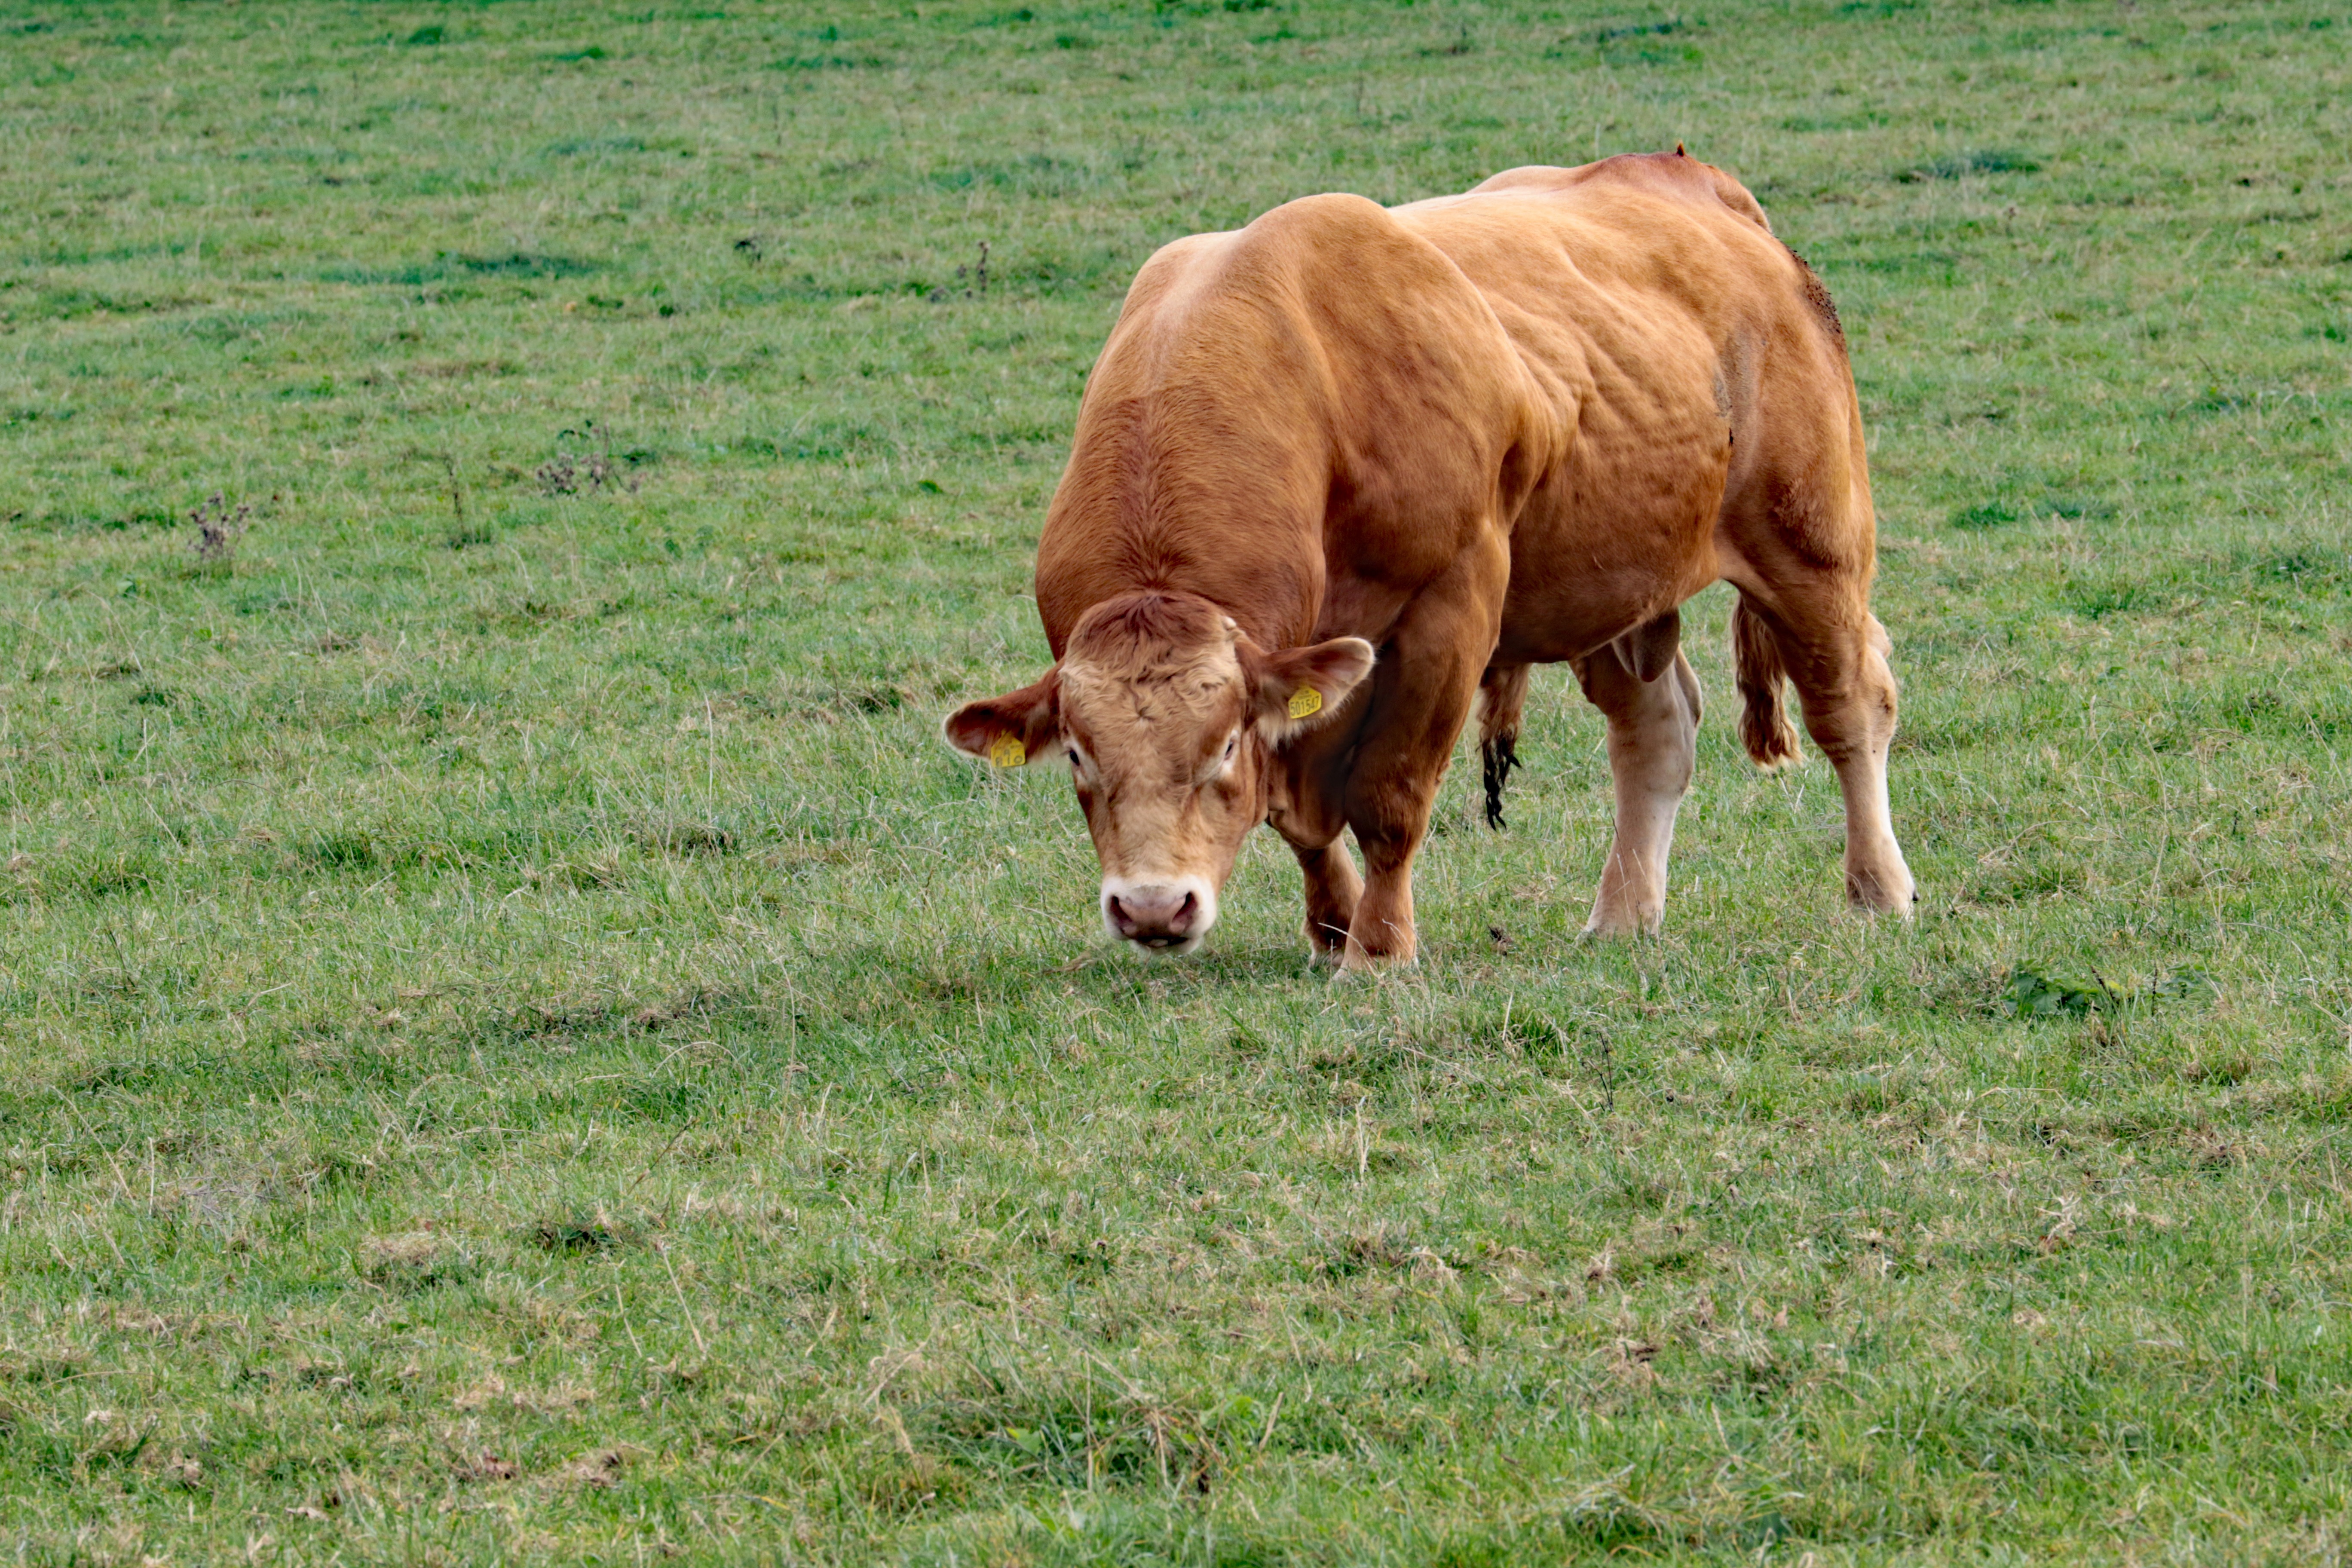
grass, field, farm, meadow, prairie, animal, country, wildlife, cow, cattle, herd, farming, pasture, grazing, livestock, ranch, brown, mammal, agriculture, beef, fauna, plain, calf, bull, grassland, habitat, horns, cattle like mammal